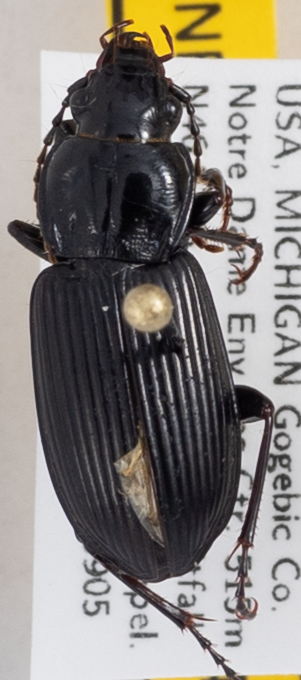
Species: Pterostichus melanarius melanarius
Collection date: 2018-09-05
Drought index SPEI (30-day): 0.944
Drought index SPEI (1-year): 1.038
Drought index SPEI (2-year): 2.09